Franz Michael Felder

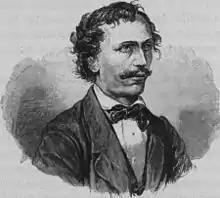

Franz Michael Felder (13 May 1839 – 26 April 1869) was a social reformer, author and farmer from Vorarlberg (Austria).